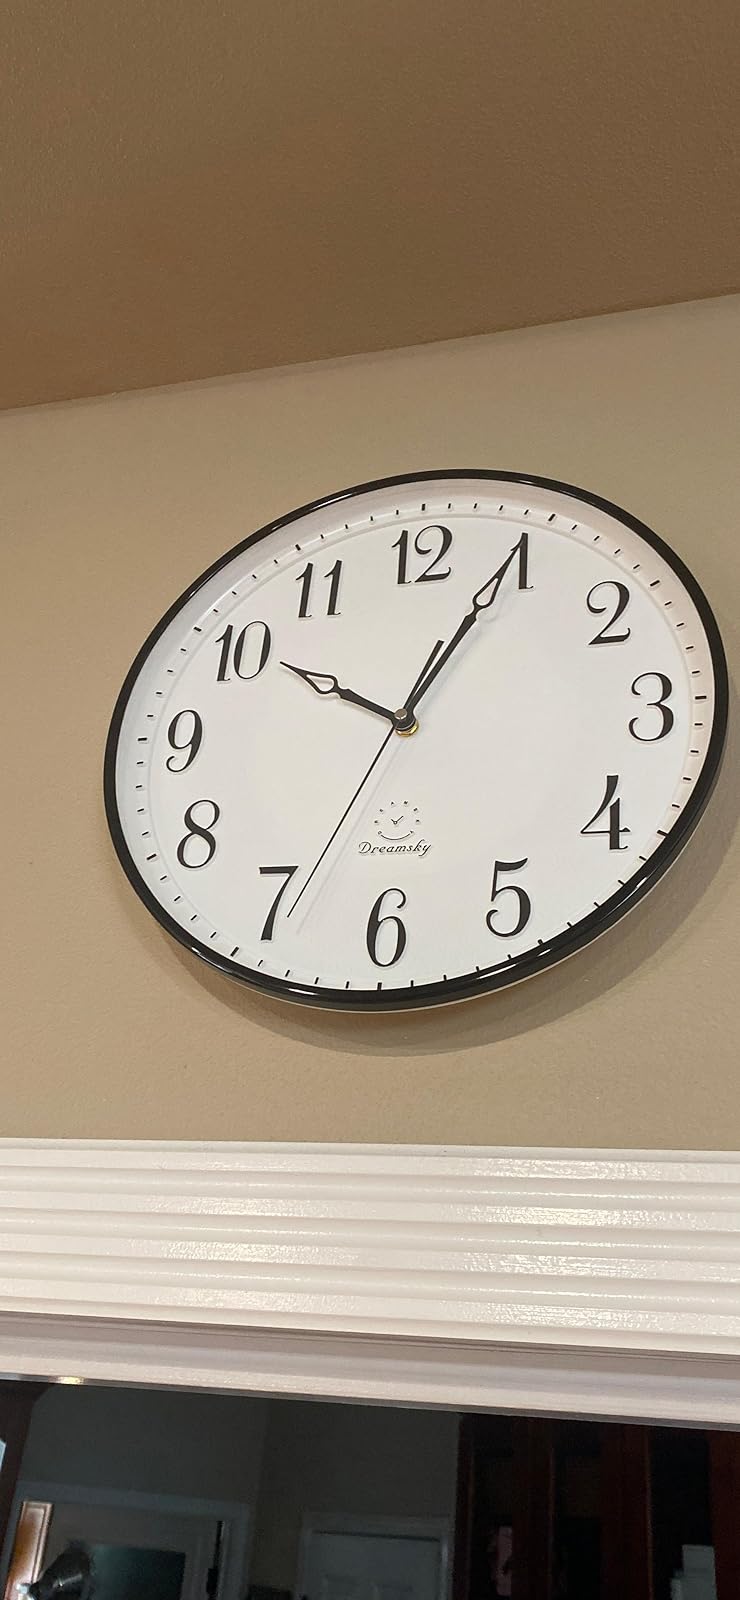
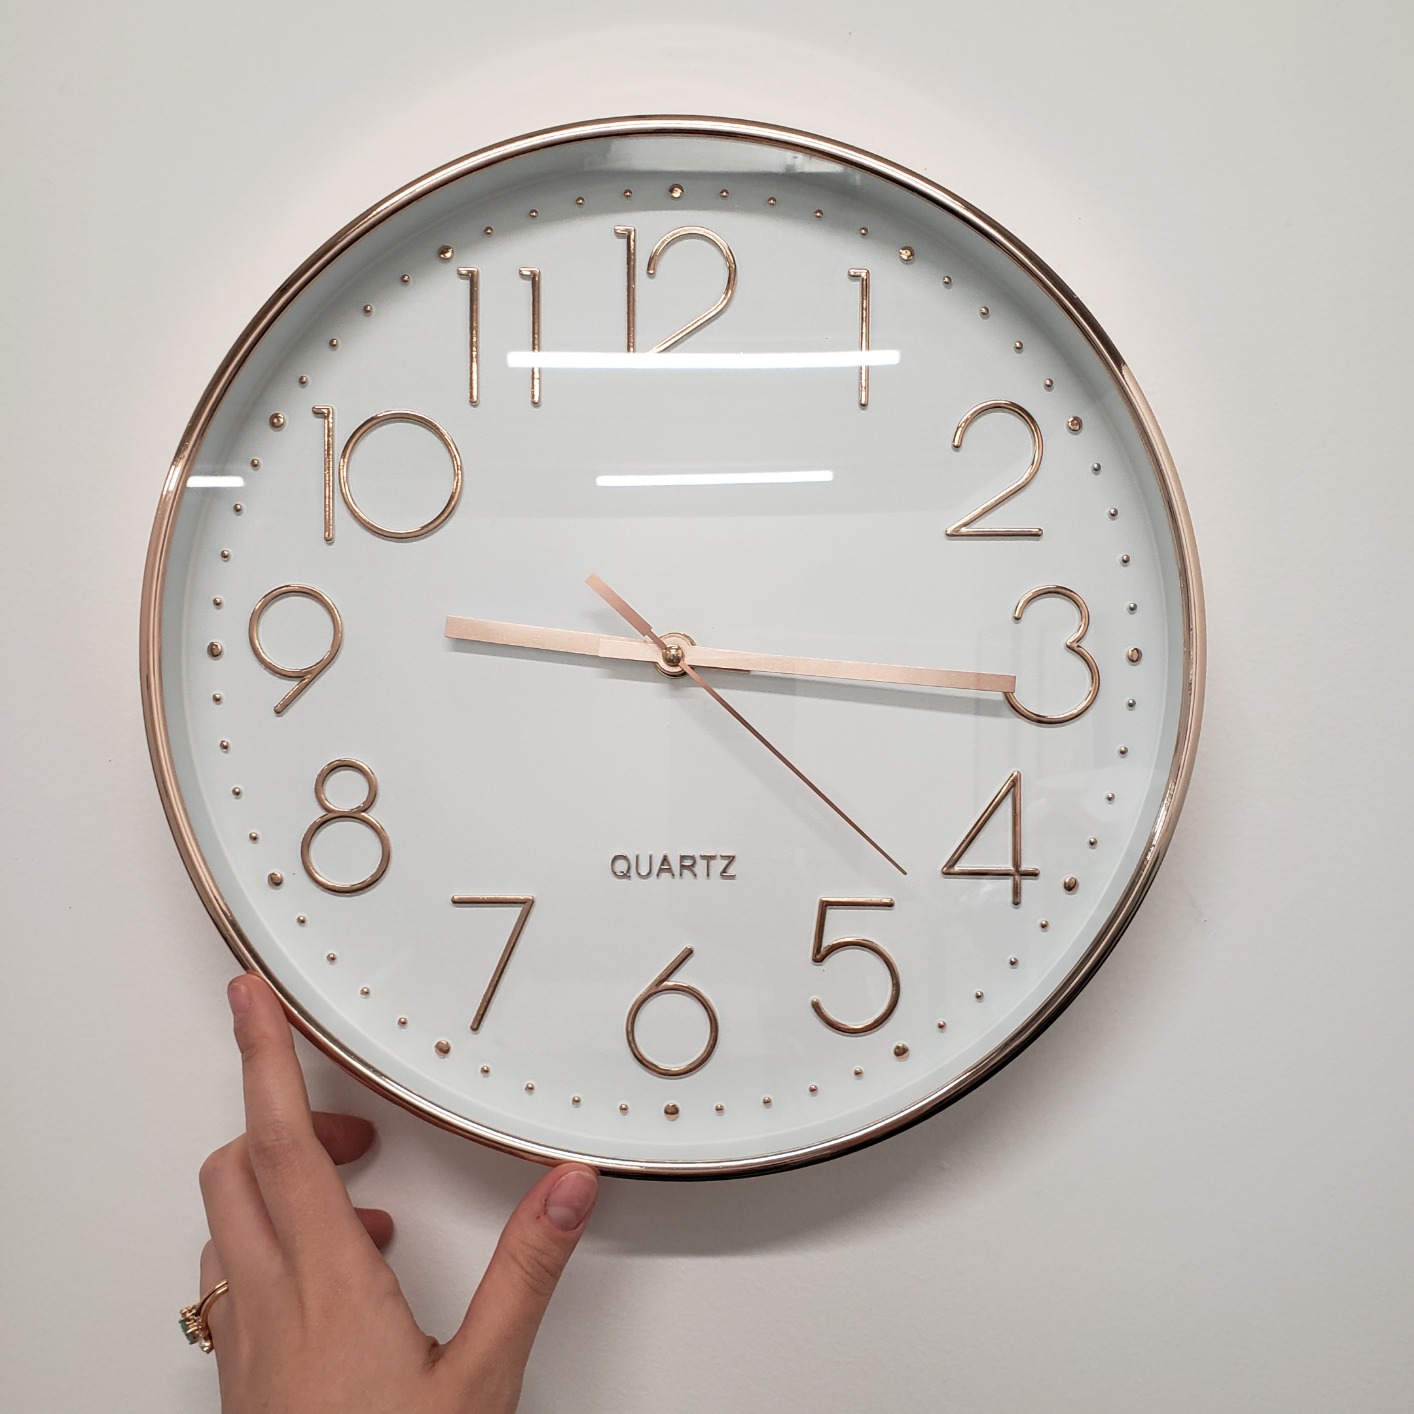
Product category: clock
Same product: no